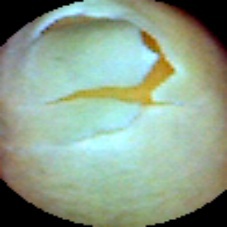
Label: Skin-damaged